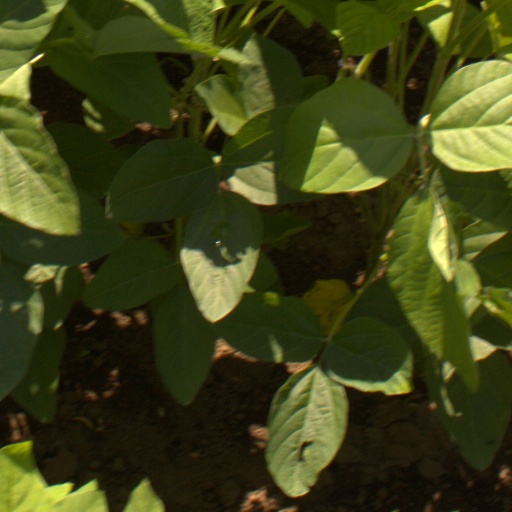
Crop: soybean